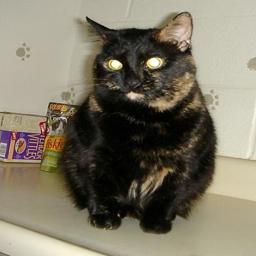
Animal: cats